Kerala Forest Research Institute

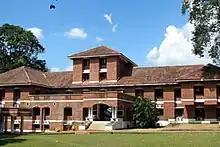
KFRI

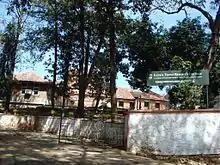
Entrance of Kerala Forest Research Institute

The Kerala Forest Research Institute (KFRI) is an organisation based in Peechi, in Thrissur, India. It was established in 1975 by the Government of Kerala as part of its Science and Technology Department, and in 2003 became part of the KSCSTE.